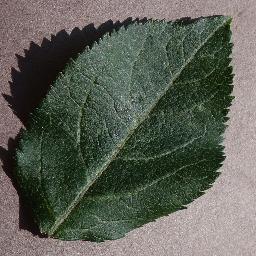
Label: Apple___healthy